Zita of Bourbon-Parma

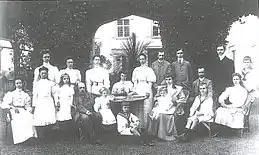
The family of Robert I, Duke of Parma. From left to right, first row: Immacolata, Antonia, Isabella, Duke Robert, Henrietta, Luigi, Gaetano, Duchess Maria Antonia, Renato, Zita (sitting on the far right). From left to right, second row: Francesca, Pia, Luisa, Adelaide, Teresa, Joseph, Xavier, Henry, Sixtus, Felix. Villa Pianore, 1906.

Zita and her siblings were raised to speak Italian, French, German, Spanish, Portuguese and English. She recalled: